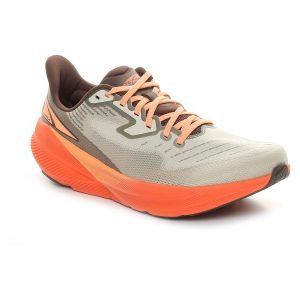
Altra Scarpa da Running Uomo  Experience Flow Grigio   Sconto 30%
Prezzo: 105,00 €